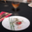
Label: plate